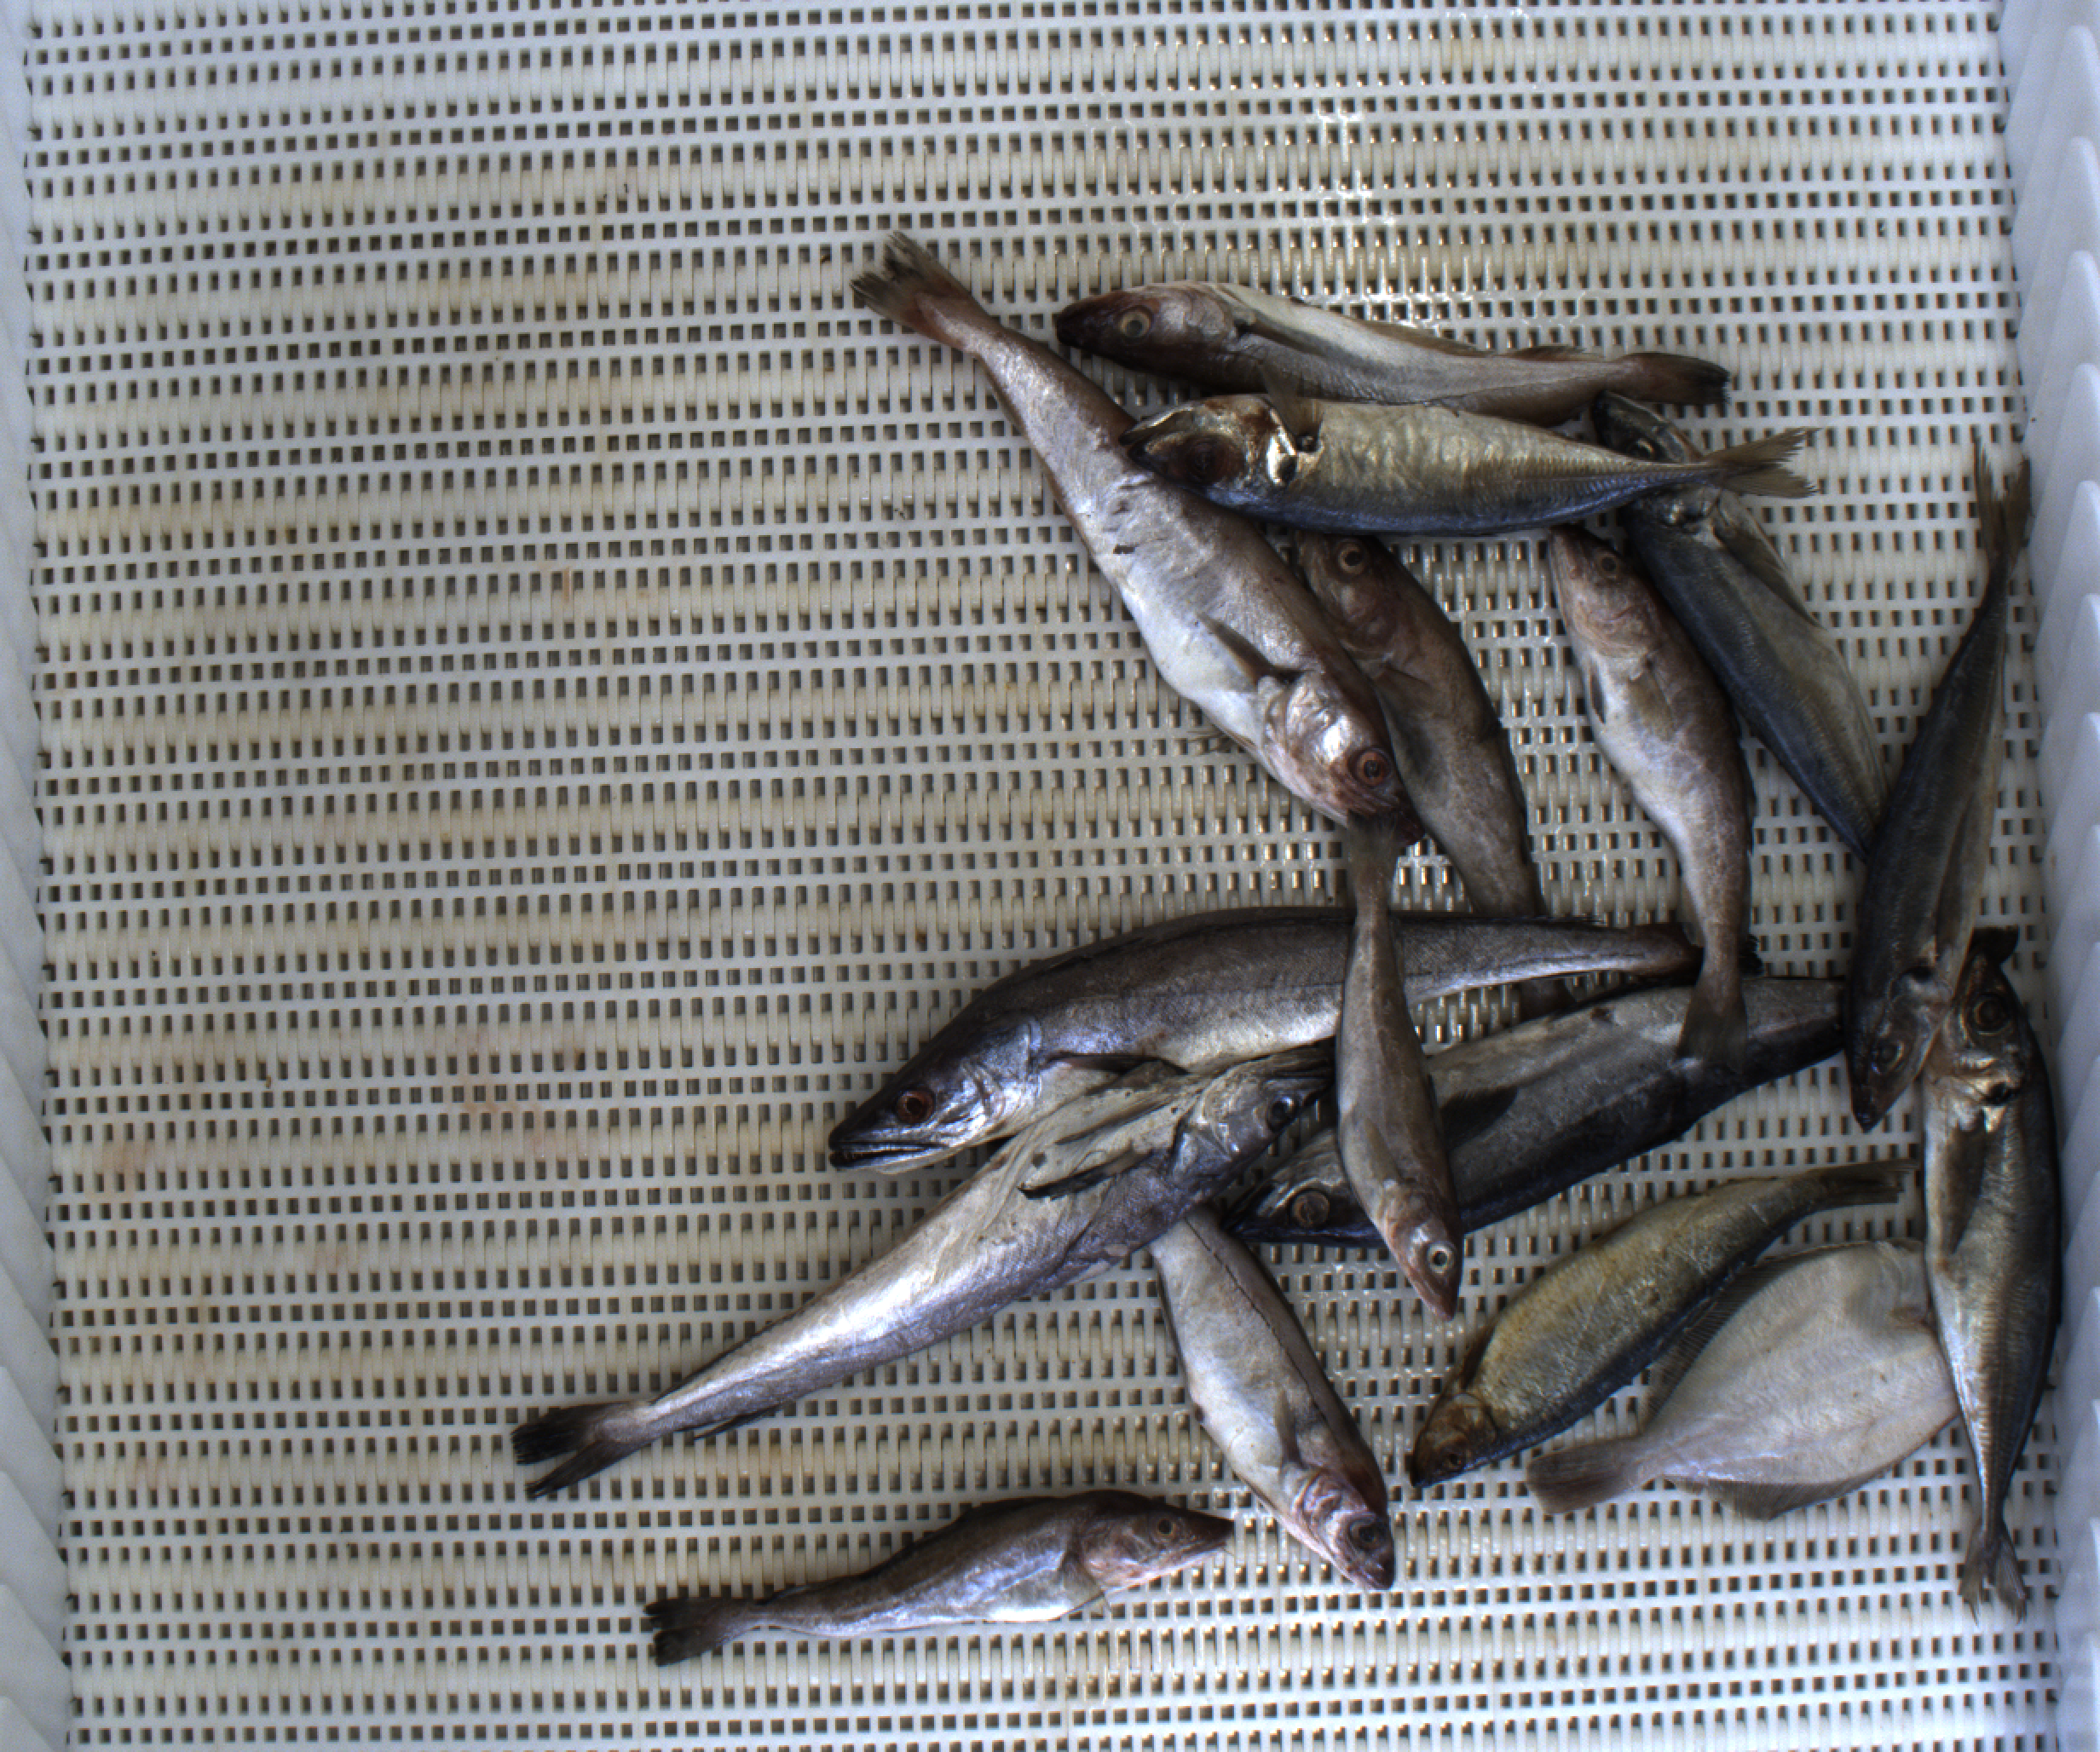
Total fish: 16
Cod: 4
Haddock: 1
Whiting: 2
Hake: 2
Horse mackerel: 4
Saithe: 1
Other: 2